Dick Whittington and His Cat

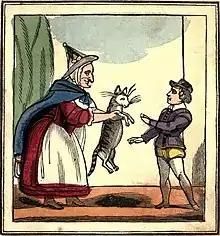
Dick Whittington buys a cat from a woman. Coloured cut from a children's book published in New York, c. 1850 (Dunigan's edition)

Dick Whittington and His Cat is the English folklore surrounding the real-life Richard Whittington ( 1354 – 1423), wealthy merchant and later Lord Mayor of London. The legend describes his rise from poverty-stricken childhood with the fortune he made through the sale of his cat to a rat-infested country. Although the real Whittington was actually of high birth and likely did not own a cat, he did become a merchant and politician and was remembered for his public projects and charitable investments.